Lochem

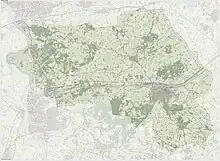
Topographic map of the municipality of Lochem, 2015

The city of Lochem is the municipality's main population centre. The hamlet of Barchem and Laren were already comprised in the municipality of Lochem before 2005. Formerly in the municipality of Gorssel, Almen, Eefde (immediately north of Zutphen), Epse and Gorssel itself became part of the municipality of Lochem, as well as the hamlet of Harfsen.